Torpedo bomber

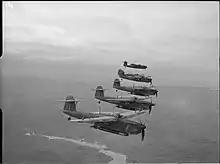
A formation of Fairey Barracudas during World War II

Torpedo bombers first appeared immediately prior to the First World War. Generally, they carried torpedoes specifically designed for air launch, which were smaller and lighter than those used by submarines and surface warships. Nonetheless, as an airborne torpedo could weigh as much as , more than twice the bomb load of contemporary single-engined bombers, the aircraft carrying it usually needed to be specially designed for the purpose. Many early torpedo bombers were floatplanes, such as the Short 184 (the first aircraft to sink a ship with a torpedo), and the undercarriage had to be redesigned so that the torpedo could be dropped from the aircraft's centerline.